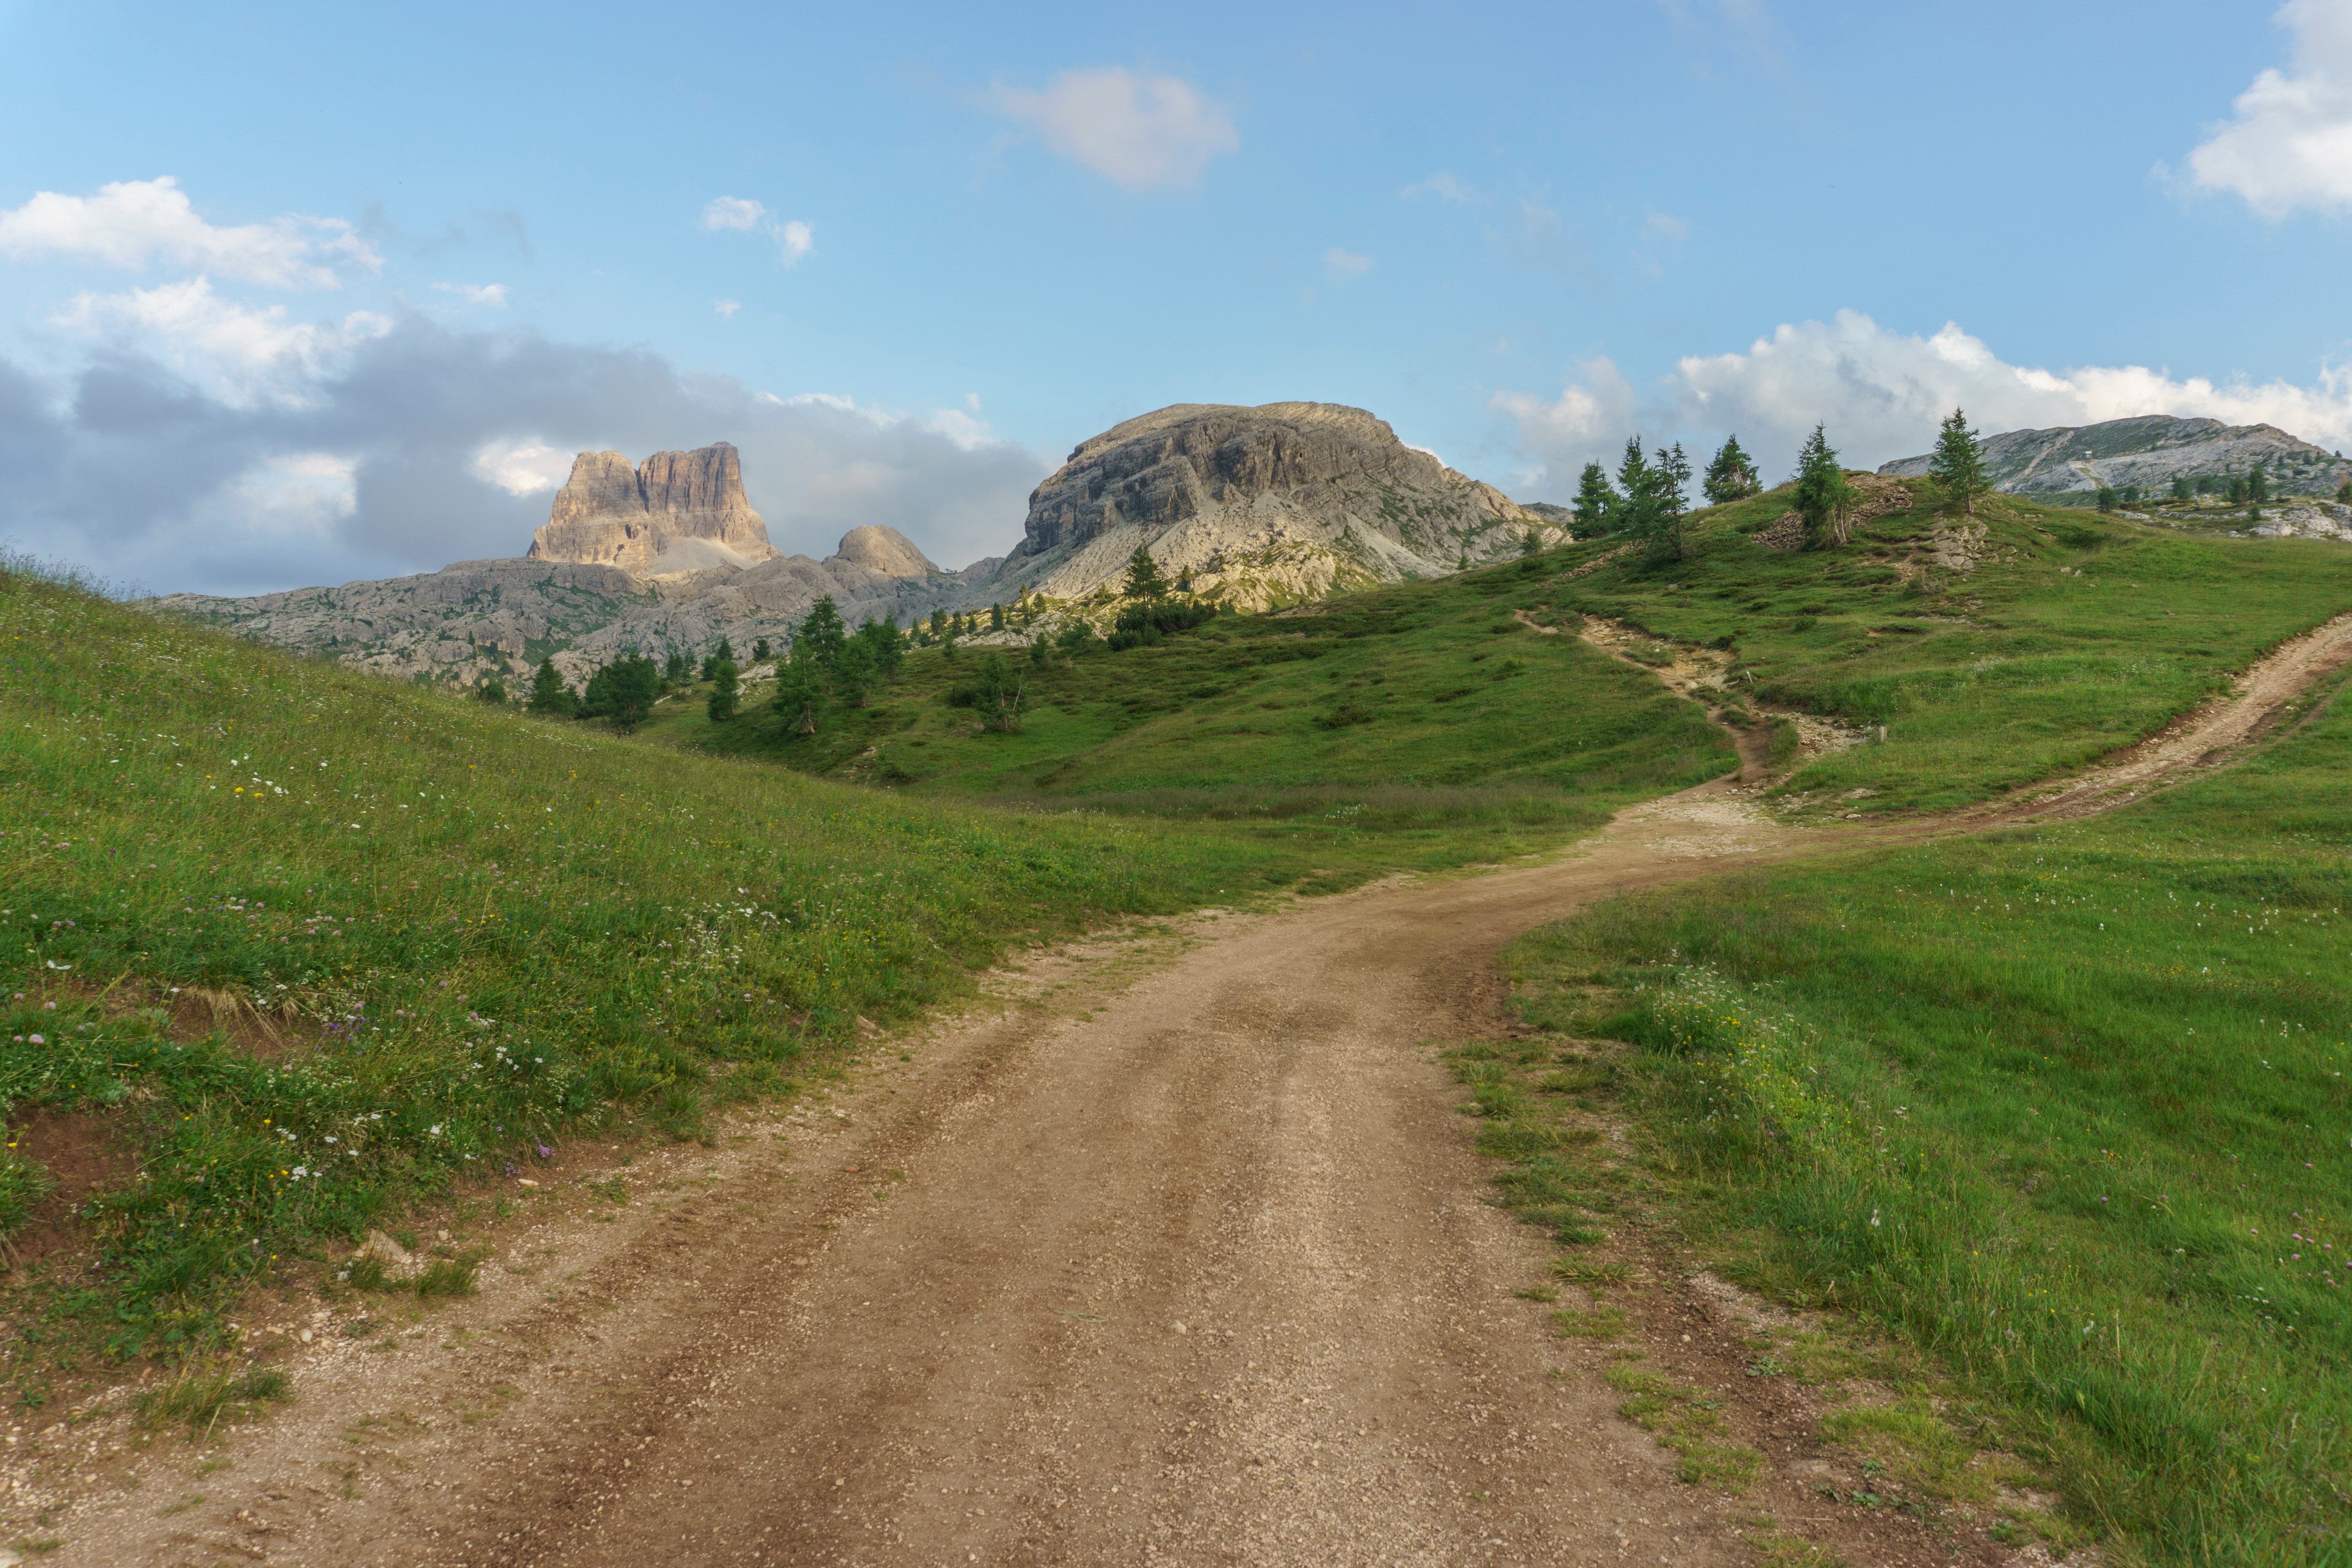
landscape, mountain, road, trail, field, meadow, prairie, hill, valley, mountain range, dirt road, village, soil, agriculture, terrain, ridge, plain, grassland, infrastructure, badlands, plateau, ecosystem, steppe, rural area, mountain pass, mountainous landforms, land lot